Tagalog people

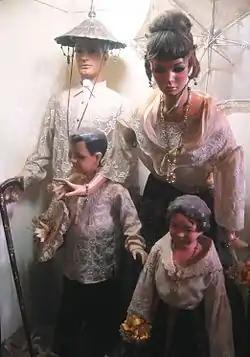
Costume typical of a family belonging to the "Principalía" wearing barong tagalog and baro't saya

Tagalog cuisine is not defined ethnically or in centralized culinary institutions, but instead by town, province, or even region with specialized dishes developed largely at homes or various kinds of restaurants. Nonetheless, there are fundamental characteristics largely shared with most of the Philippines: